You Know I Can't Hear You When the Water's Running

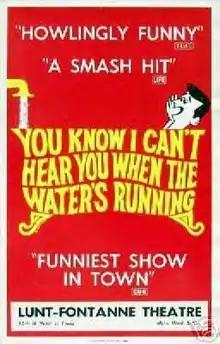
Broadway production poster

You Know I Can't Hear You When the Water's Running is a collection of four unrelated one-act comedy plays by Robert Anderson.